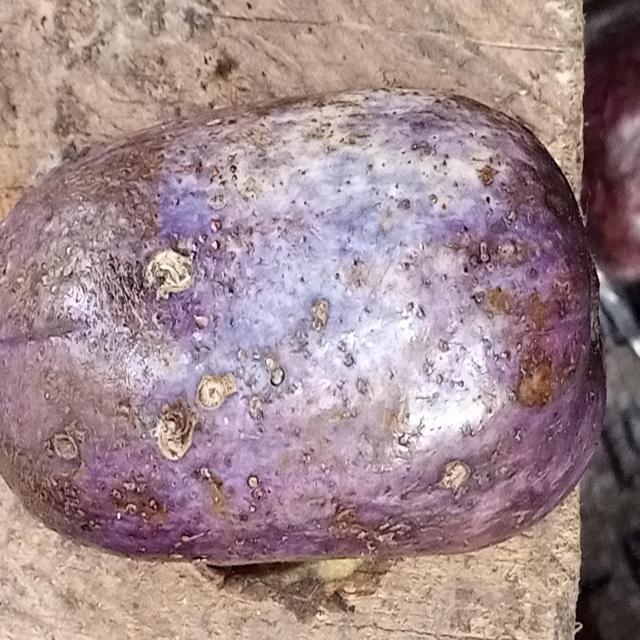
Plum grade: spotted